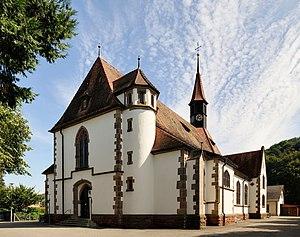
L'église Saint Joseph de Lörrach, dans le Bade-Wurtemberg (Allemagne).